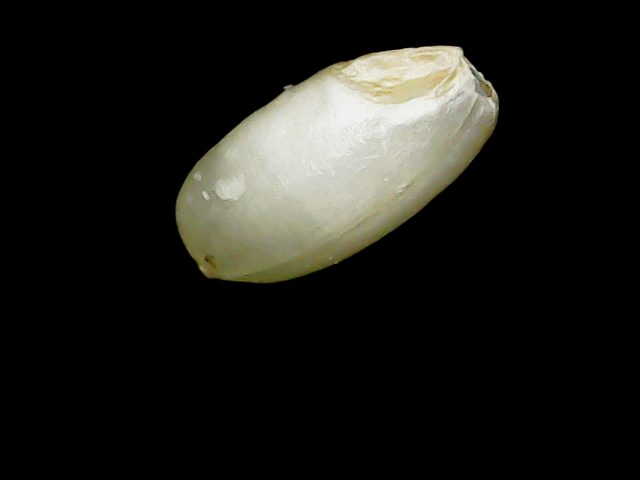
Rice variety: Binadhan8